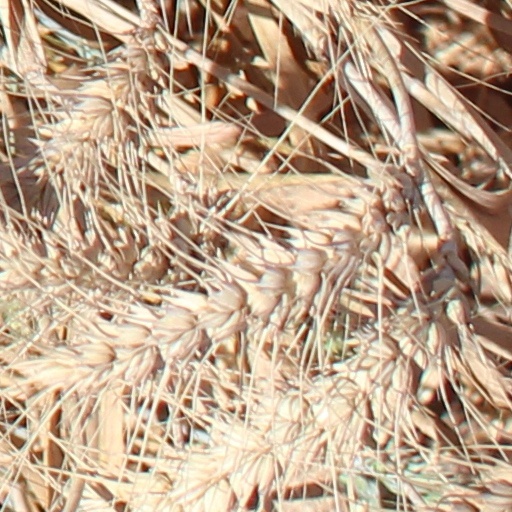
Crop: wheat